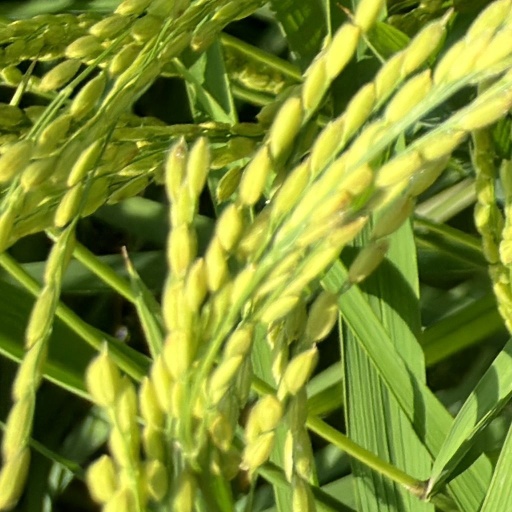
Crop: rice